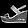
Label: Sandal